Bakasuran

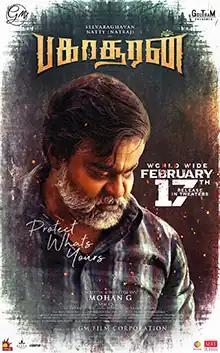
Poster

Bakasuran is a 2023 Indian Tamil-language vigilante crime thriller film written and directed by Mohan G.. The film stars Selvaraghavan and Natty Subramaniam in the lead roles along with Radha Ravi, K. Rajan, and Mansoor Ali Khan in other pivotal roles. The music was composed by Sam C. S. with editing by Devaraj S and cinematography by Farook J. Basha. The film was released on 17 February 2023. The film follows a retired Major who uncovers a dangerous syndicate running a prostitution ring while investigating his niece's suicide, and a street performer who embarks on a killing spree driven by a quest for justice and a personal vendetta.